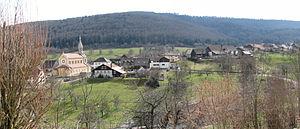
Bressaucourt vue générale
Bressaucourt est une localité et une ancienne commune suisse du canton du Jura.